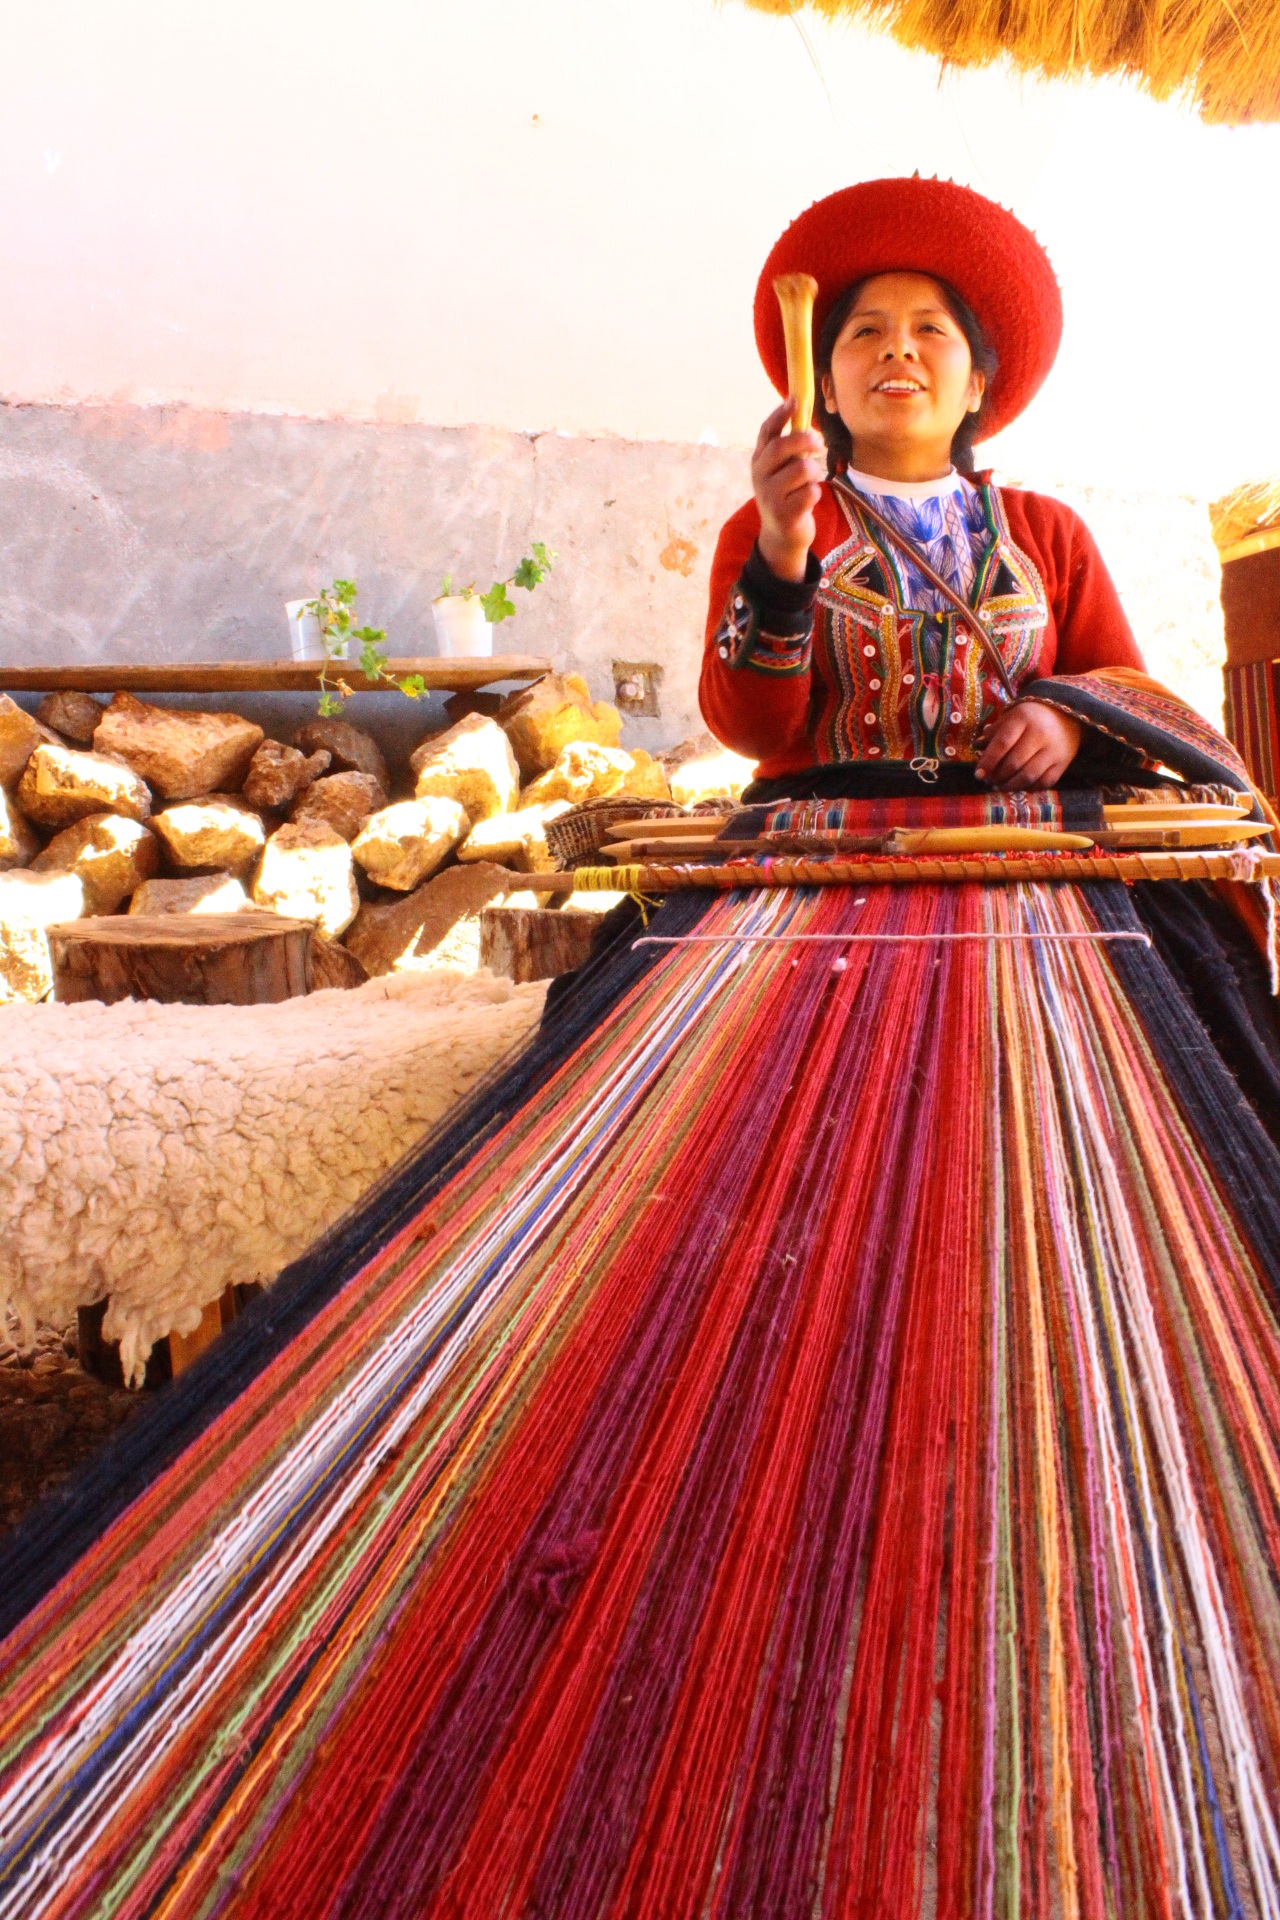
rural, peru, dress, south america, tradition, andean, traditional, cusco, sacred valley, inka